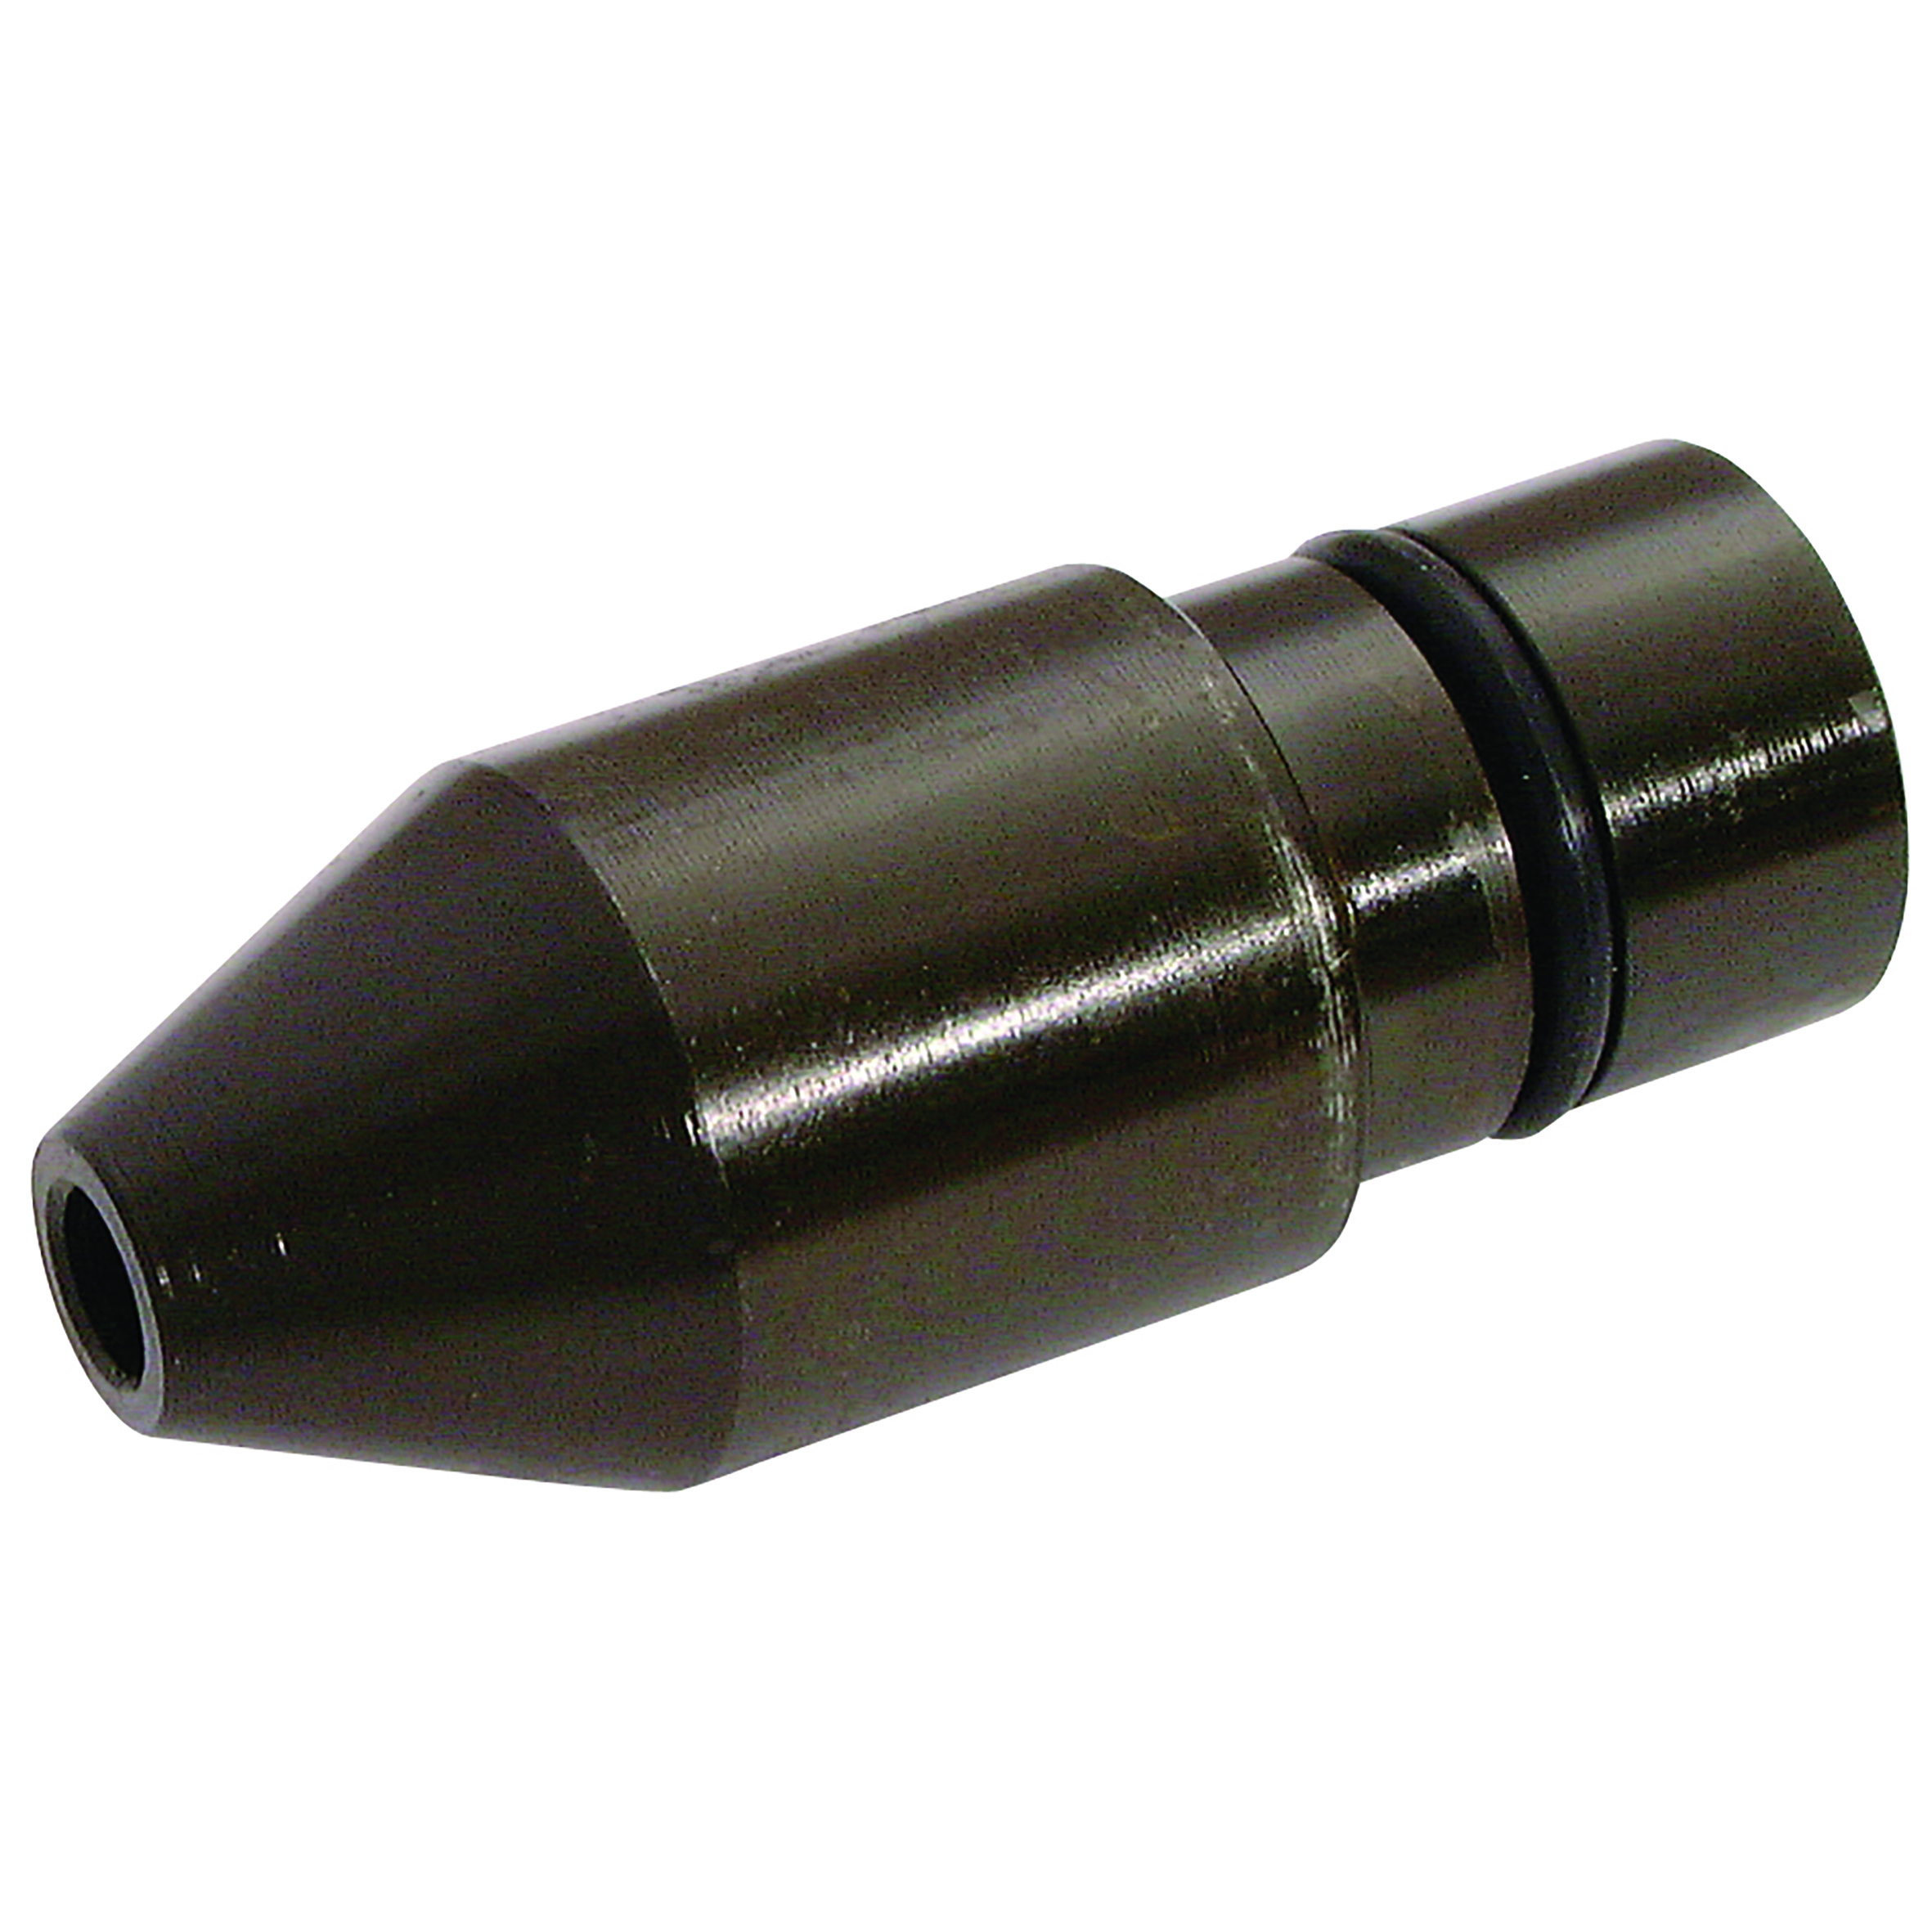
NOZZLE FOR SANDBLASTING SET; 145219
Nozzle for Sandblasting Set, JWL Specifications: Brand JWL
Brand: JWL
Category: Hardware > Tool Accessories > Abrasive Blaster Accessories > Sandblasting Cabinets